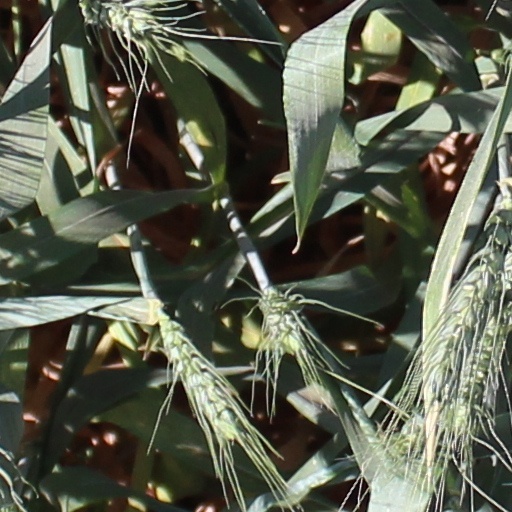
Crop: wheat